2013 Viña del Mar International Song Festival

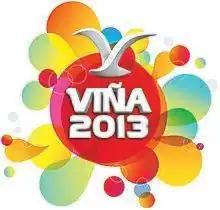

The Viña del Mar International Song Festival 2013 was held from February 24, 2013 through Friday March 1, 2013. The musical event was broadcast via Chilean TV channel Chilevisión. The hosts of the event were Rafael Araneda and Eva Gómez.